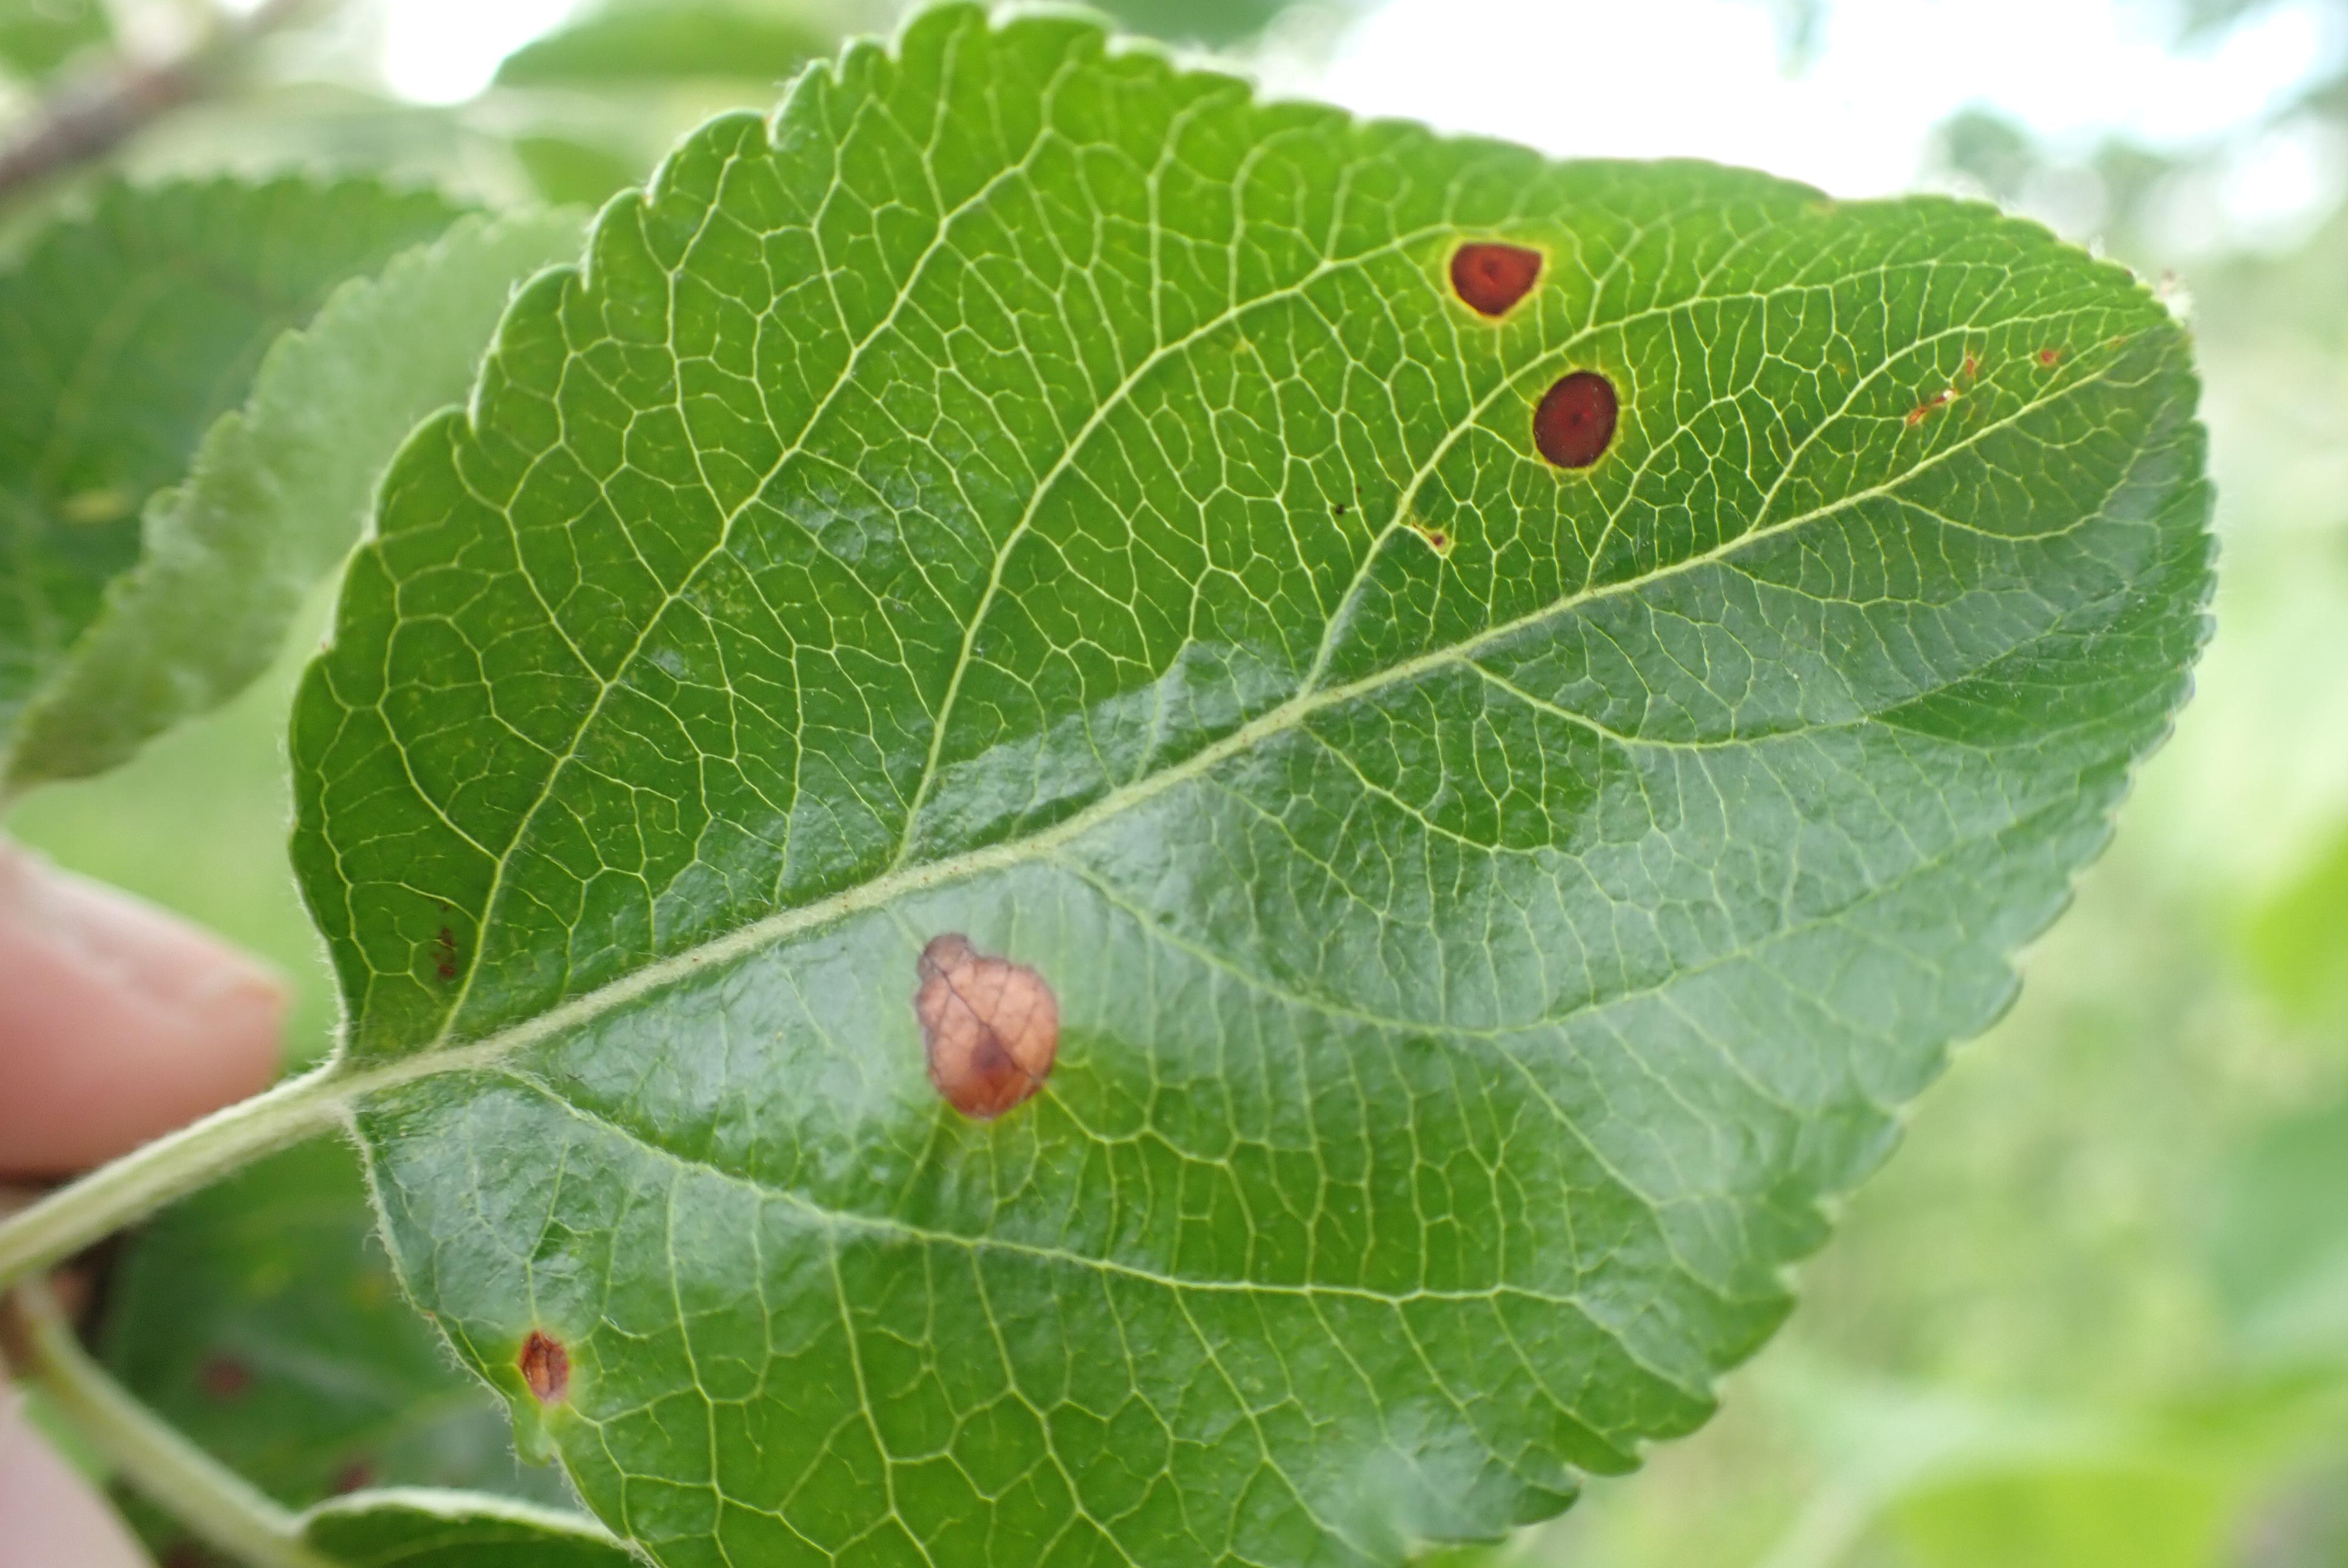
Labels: frog_eye_leaf_spot